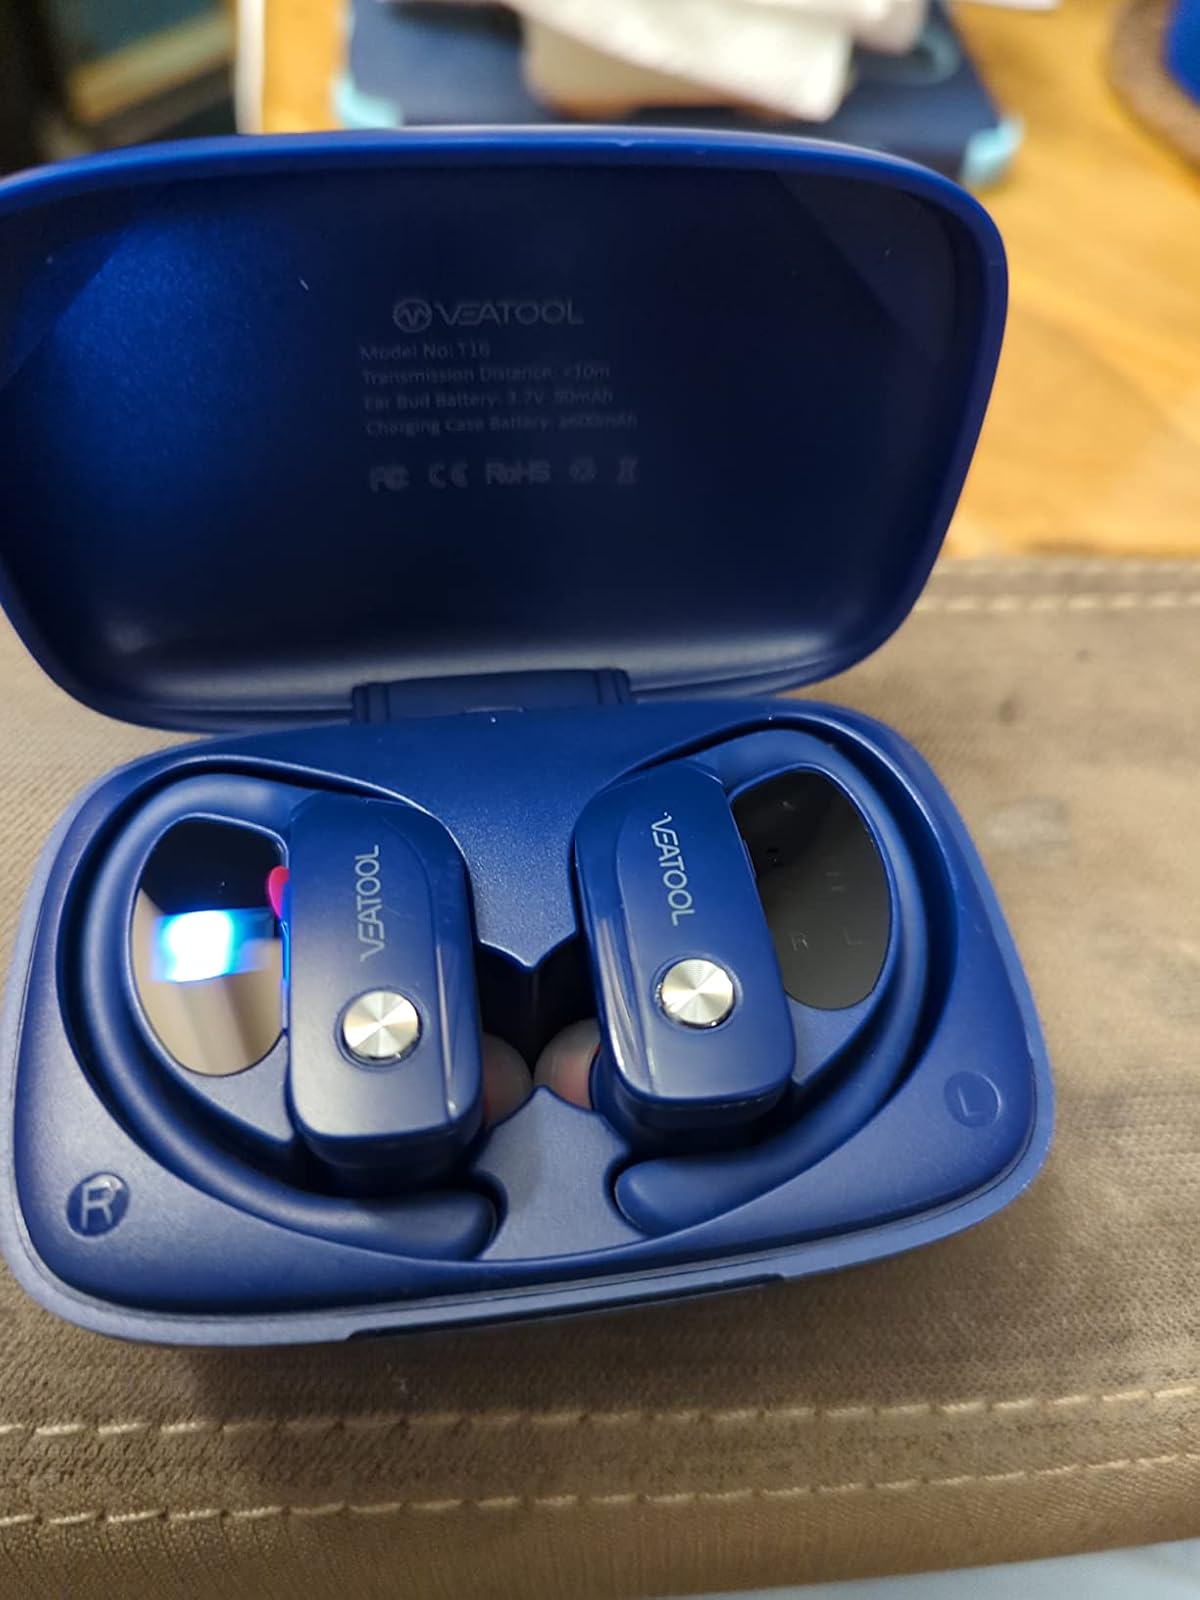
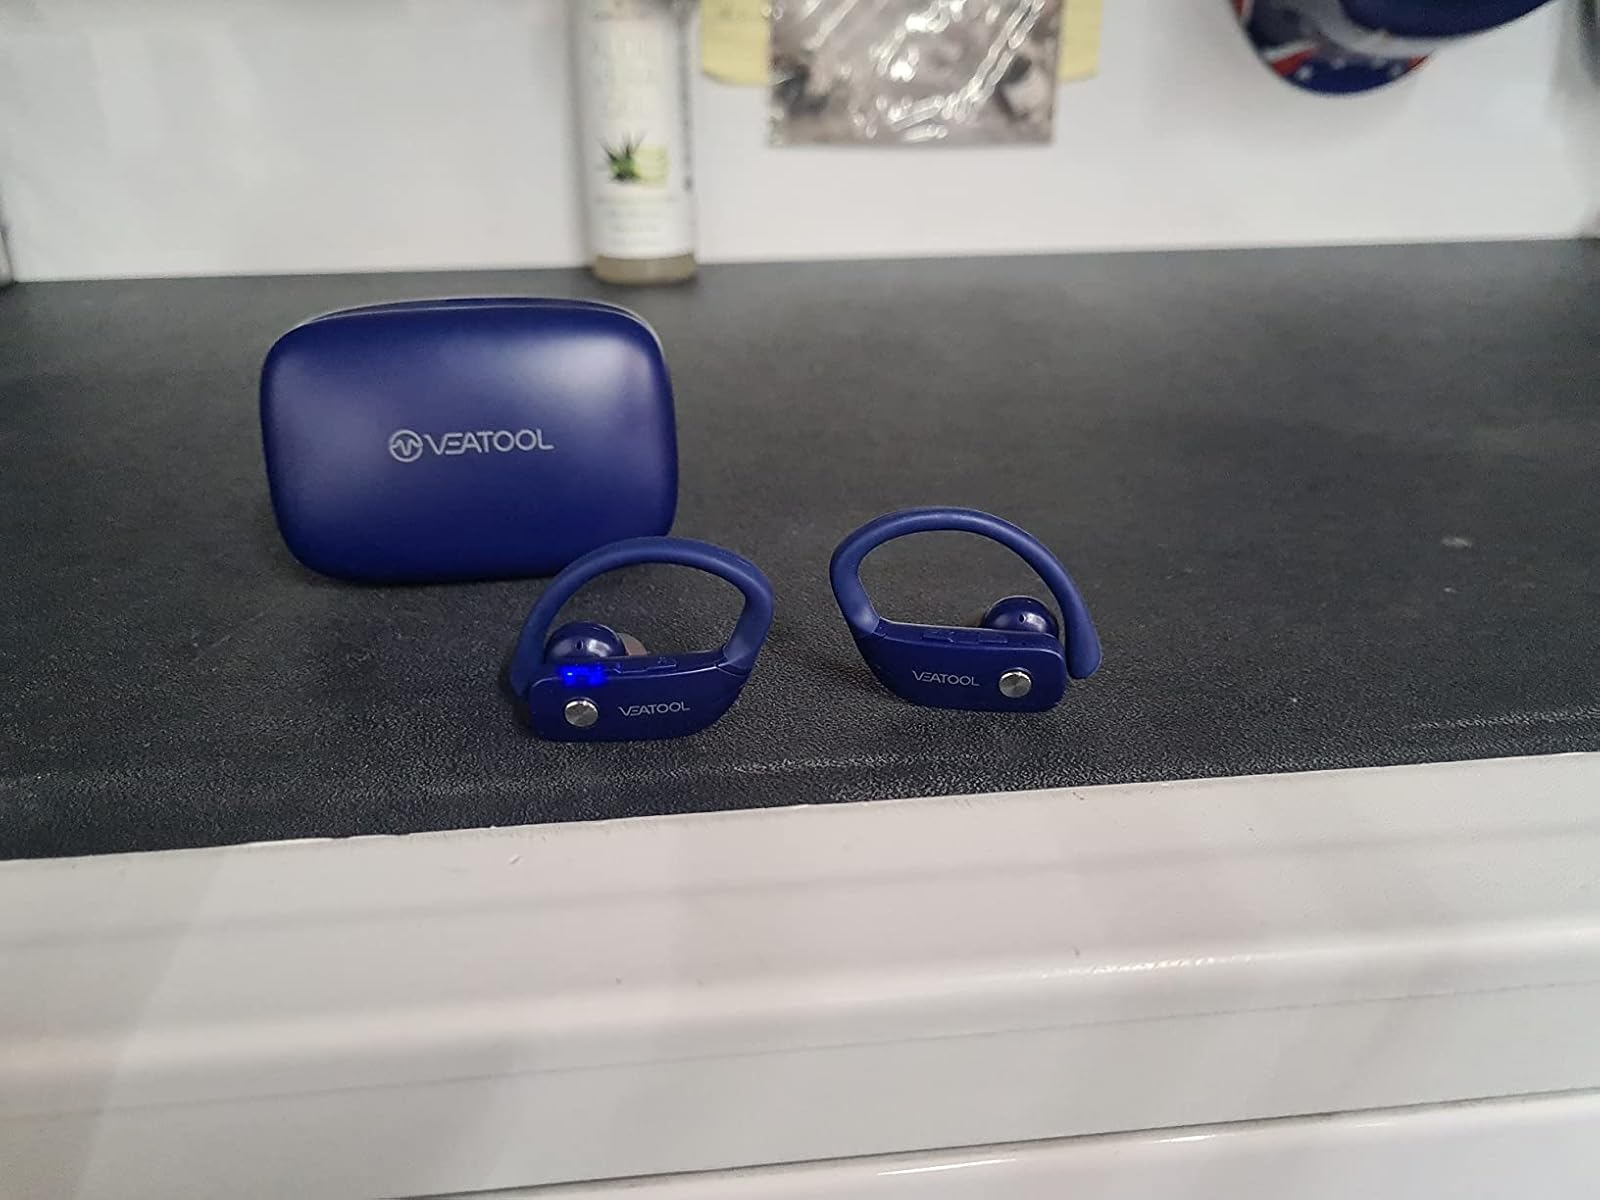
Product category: earbuds
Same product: yes